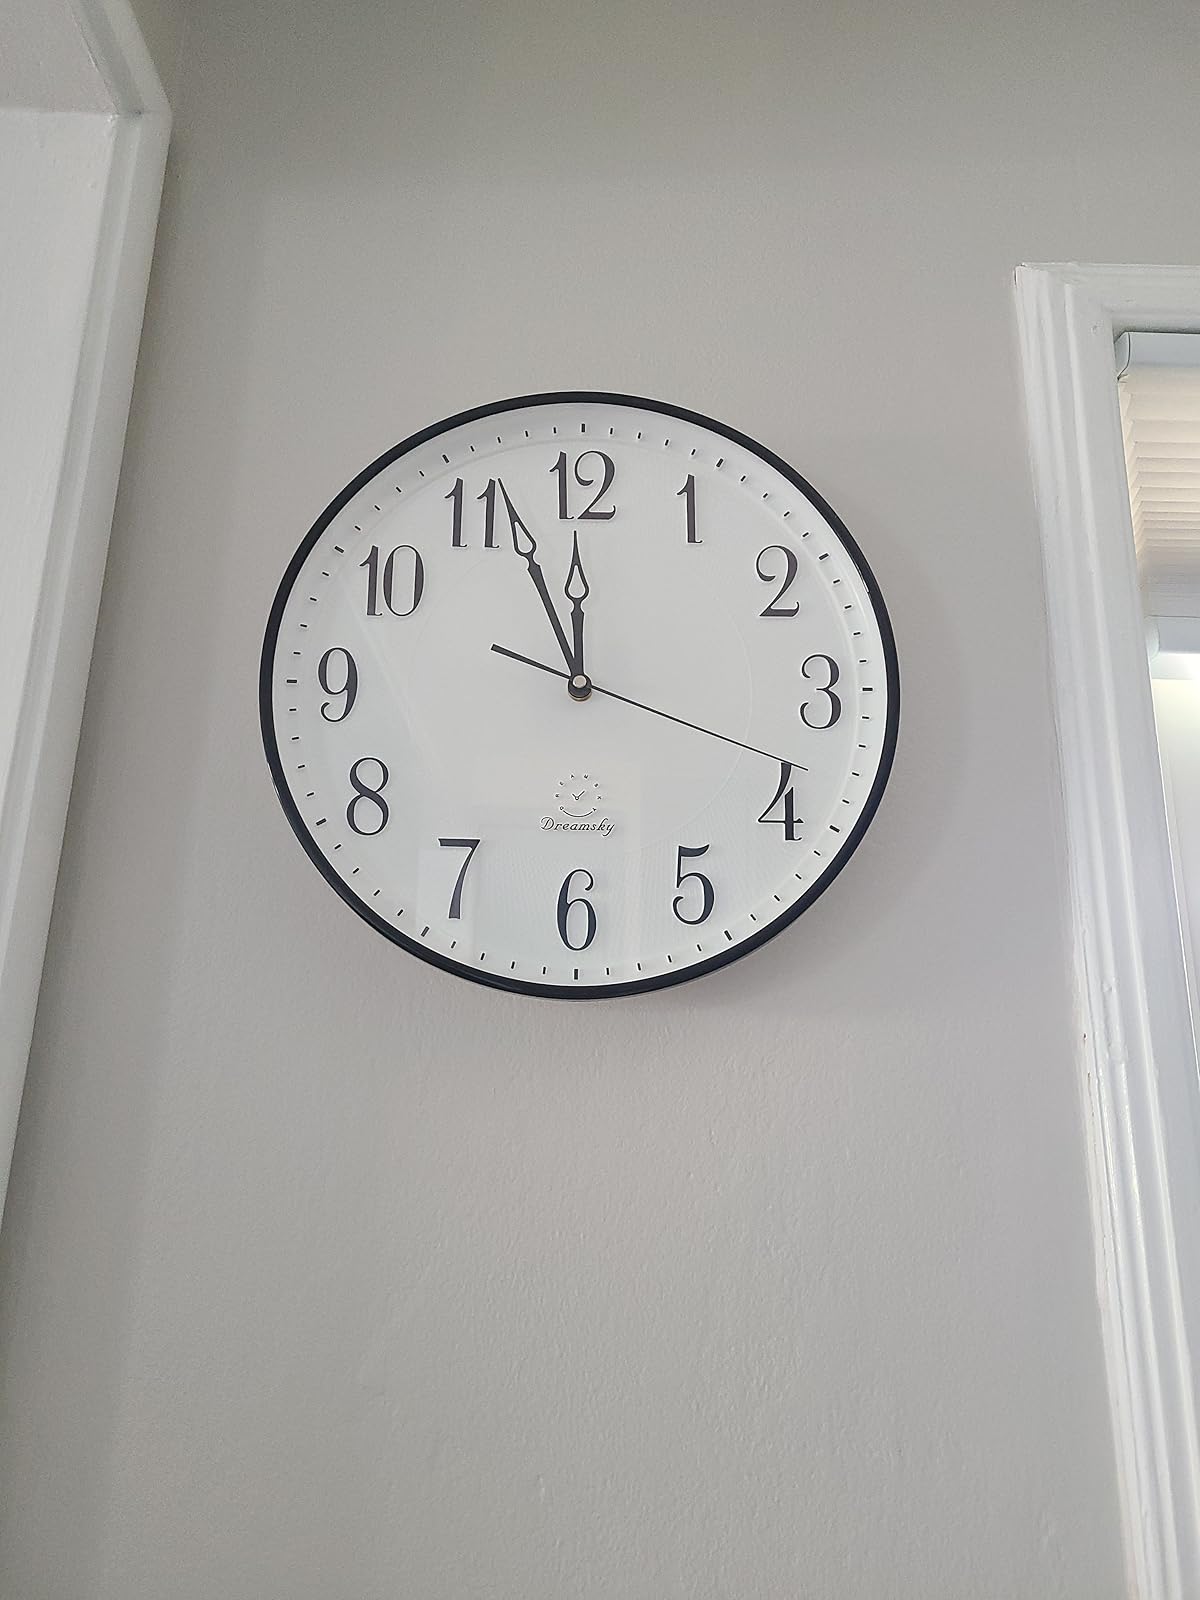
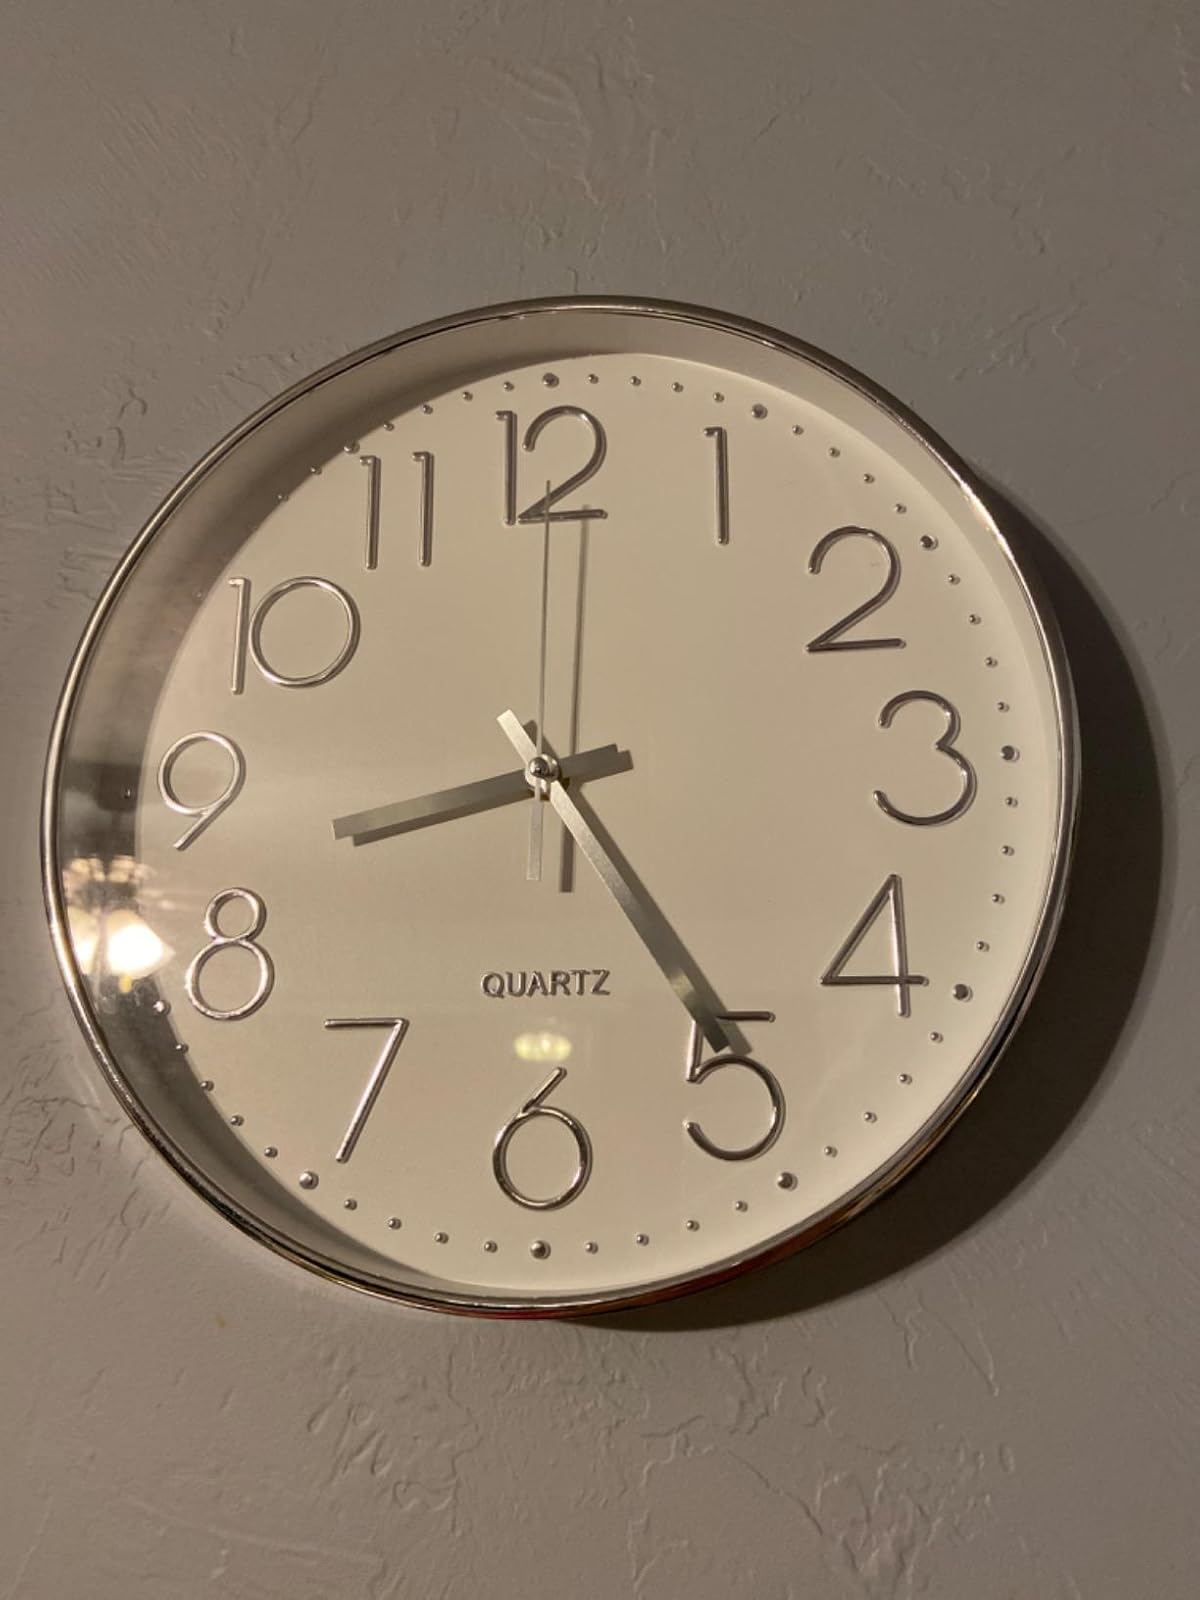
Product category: clock
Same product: no